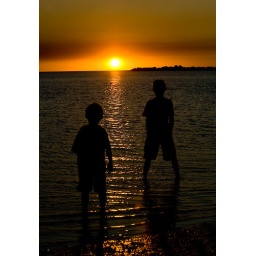
The boys took a break from play in the water to enjoy the sunset. In Clear Water Fla_Oct 2008